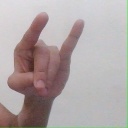
अक्षर: च